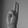
ASL letter: U